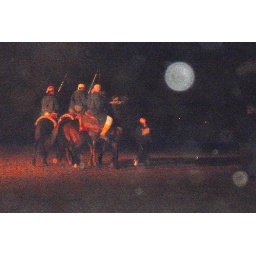
Stoere mannen omringd door kruitdamp en stuivend zand! ----------------------------------------------------------------------------------------------------------------- Macho man in gunpower smoke and flying sand.